Peugeot 405

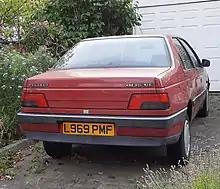
1993 Peugeot 405 GL (post-facelift)

In 1991, there were updates to the dashboard, steering wheel, and soundproofing, but for 1992, the Phase II model arrived with a new boot with better ingress, new rear lights and boot design, and a new dashboard. 405 production had reached over 1,500,000 by this time.